Eibach (company)

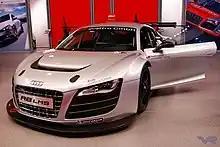
Audi R8 LMS with suspension by official supplier Eibach

Heinrich Eibach products are used by teams in various racing series such as Formula One, DTM, WRC, NASCAR, IndyCar and WTCC/WTCR. For example, Eibach was a development partner and official supplier of Audi Sport and equipped all of the DTM Audi A4 and Audi R8 LMS with racing springs.